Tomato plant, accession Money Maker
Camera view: bottom (45 deg); turntable rotation: 120 degrees
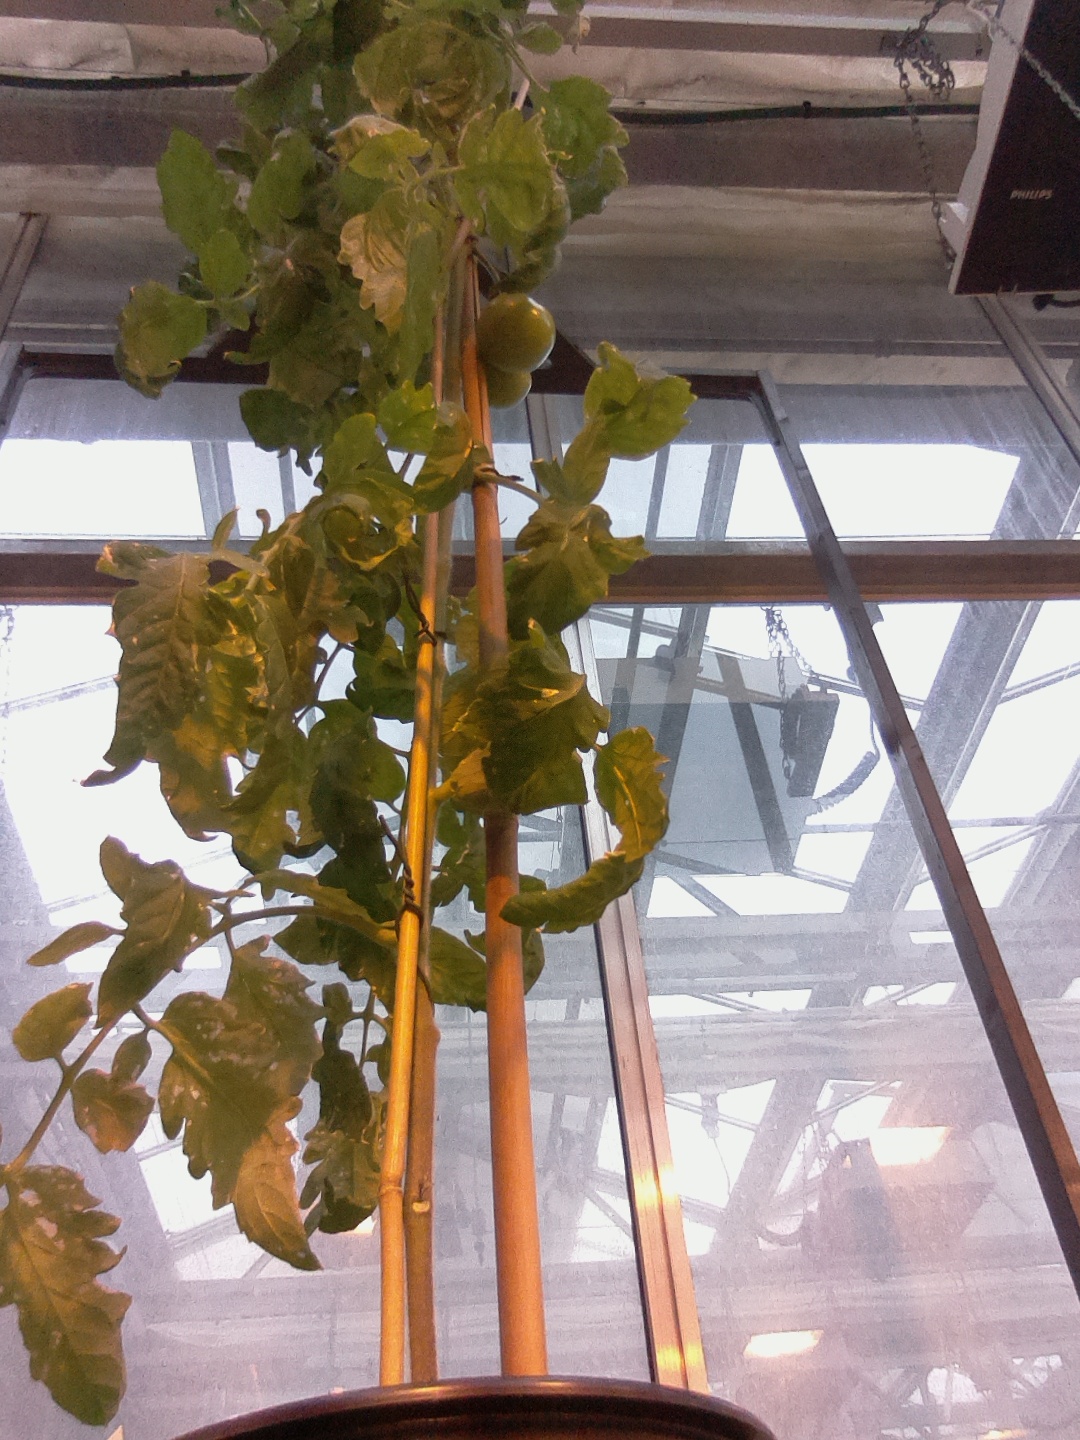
BBCH growth stage 77: 70%-80% of final fruit size